U.S. Route 66 in Arizona

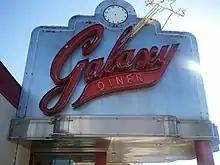
National Archive image of Historic Route 66 Galaxy Diner, Flagstaff

At the end of the war, many of the people who had gone to California for work returned home to the east coast on US 66. The eastward migration caused US 66 traffic to increase from record low numbers to the highest volume of traffic the highway had seen up to that point. By October 1945, 700–800 cars a day were traveling down US 66 in Arizona and some cars had as many as 17 people inside them. At night, there were up to 137 cars parked on the side of the road, so the occupants could sleep during the night. Drivers often traveled down the highway at dangerous speeds or drove for long periods, becoming fatigued. This, in tandem with increasing traffic, caused the number of fatal car accidents to rise exponentially. Between January and October 1945, 198 people were killed in car accidents on US 66. As a result, the Arizona Highway Patrol had to greatly increase the number of patrolmen on US 66 to crack down on reckless driving.